Baháʼí House of Worship

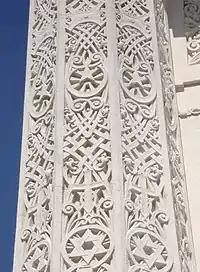
One of nine towers of the Wilmette temple

The oldest extant Baháʼí House of Worship stands in Wilmette, on the shore of Lake Michigan near Chicago. It has received architectural awards. In 1978, it was added to the United States National Register of Historic Places. In 2007, the Baháʼí House of Worship was named one of the Seven Wonders of Illinois by the Illinois Bureau of Tourism. The temple is visited by about 250,000 people every year.